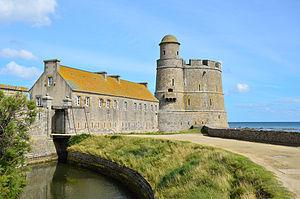
Tour de type Vauban bâtie par Benjamin de Combes (1694-1699) sur l'île de Tatihou, Saint-Vaast-la-Hougue (Normandie, France). This building is en partie classé, en partie inscrit au titre des Monuments Historiques. It is indexed in the Base Mérimée, a database of architectural heritage maintained by the French Ministry of Culture,
Les forts de la Hougue et de Tatihou sont un ensemble militaire défensif situé sur la commune de Saint-Vaast-la-Hougue, en France. Il s'agit d'un site majeur de Vauban et de ce fait ils sont inscrits depuis le 7 juillet 2008 sur la liste du Patrimoine mondial de l'UNESCO.
L’œuvre de Vauban est monumentale car il a conçu et suivi la réalisation de plus de 150 places fortes ainsi que de vastes ouvrages civils en France. Douze sites, qui ont bénéficié de leur inscription de l’œuvre remarquable de Vauban sur la liste du patrimoine mondial de l’UNESCO. permettent d’en fournir une analyse scientifique en croisant plusieurs critères typologiques :